Transjakarta

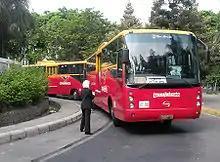
First generation of Transjakarta buses, Hino RG J08C-TI

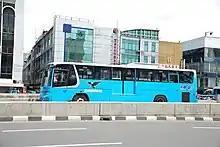
Blue and white CNG-fueled Daewoo buses of Corridor 2

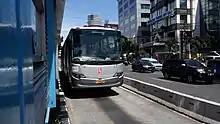
Locally made Komodo articulated bus

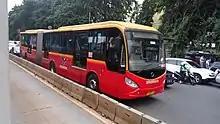
Locally made Inobus articulated bus

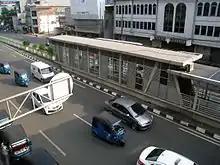
View of the Atrium (now Senen Raya) shelter from the stairs, taken in 2016

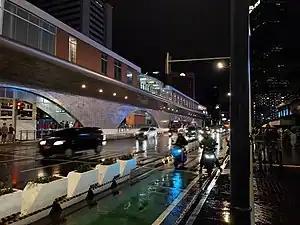
The iconic Bundaran HI ASTRA shelter that resembles a cruise ship

The Mercedes-Benz OH and Hino RG air-conditioned buses operated in Corridor1 are painted red and yellow, with a picture of a young brahminy kite, which looks similar to a bald eagle grasping a tree branch with three salaks on it. The buses use special fuel which is (a mix of diesel and biodiesel). For Corridors2 (bus colours: blue and white) and3 (bus colours: yellow and red), the buses are CNG-fueled Daewoo buses imported from South Korea. Corridors 4, 5 and6 used Grey Daewoo and Hyundai CNG buses, with Komodo and Huanghai articulated buses dedicated for Corridor5. Grey Hino CNG buses are used for Corridors7 and 8. Corridors9 and10 used Red coloured Hyundai and Komodo articulated buses, whilst Corridor 11 uses red Inobus articulated buses. Corridor 12 used to use red coloured Ankai and Inobus buses as well. Due to various coach builders being involved and design tweaks applied over time, the exterior and interior appearance, quality, and comfort varies between buses operating in the same corridor. Seats in old buses face the aisle to optimise passengers' movement during rush hours. Older buses were equipped with folding or hydraulic sliding doors, while newer units were equipped with swing doors.